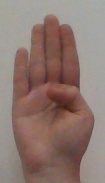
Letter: kaaf